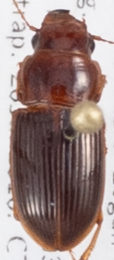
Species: Cratacanthus dubius
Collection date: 2018-06-28
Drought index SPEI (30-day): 0.04
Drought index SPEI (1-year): -0.36
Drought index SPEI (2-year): -0.39